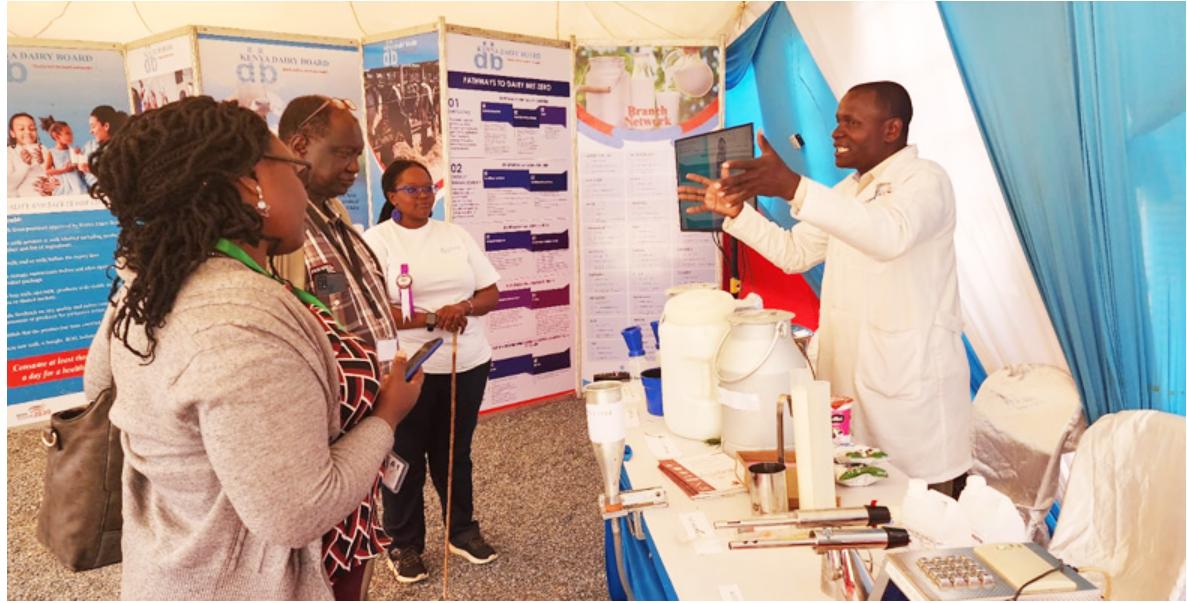
Mzee mmoja ambaye amevaa koti nyeupe anakaa kuwapa maelezo wanawake wawili na mzee mmoja waliosimama mbele yake. Mbele aliposimama huyo mzee kuna vifaa aina tofauti tofauti vilivyo juu ya meza.